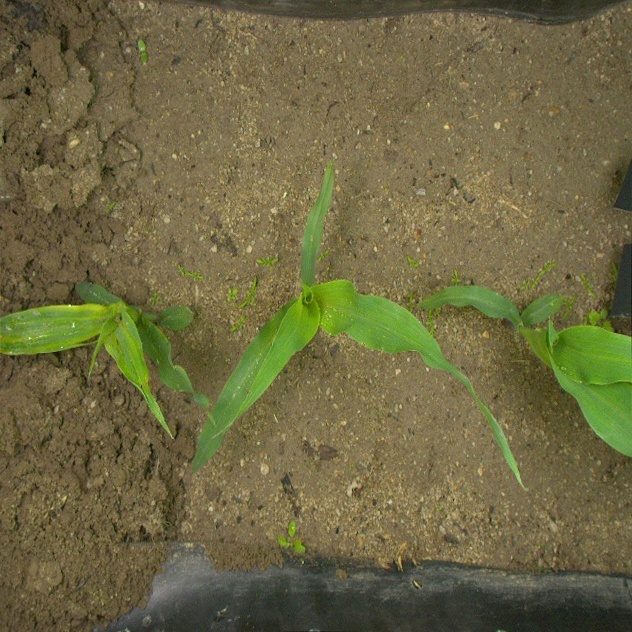
Crop: maize
Objects: maize, maize, maize